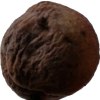
Label: peach